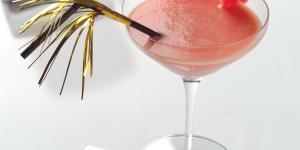
coctel pink fashion